305th Rescue Squadron

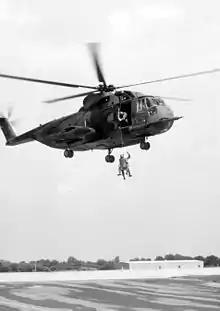
AF Reserve HH-3 hoisting crewmen in 1981

In late 1965, the unit began to replace its SA-16s with Boeing HC-97 Stratofreighters, and in January 1966 it was redesignated as the 305th Aerospace Rescue and Recovery Squadron. During 1966 and 1967 the unit provided rescue cover for Operation Hi-Cat, which involved research on turbulence at high altitude by Lockheed U-2 aircraft.